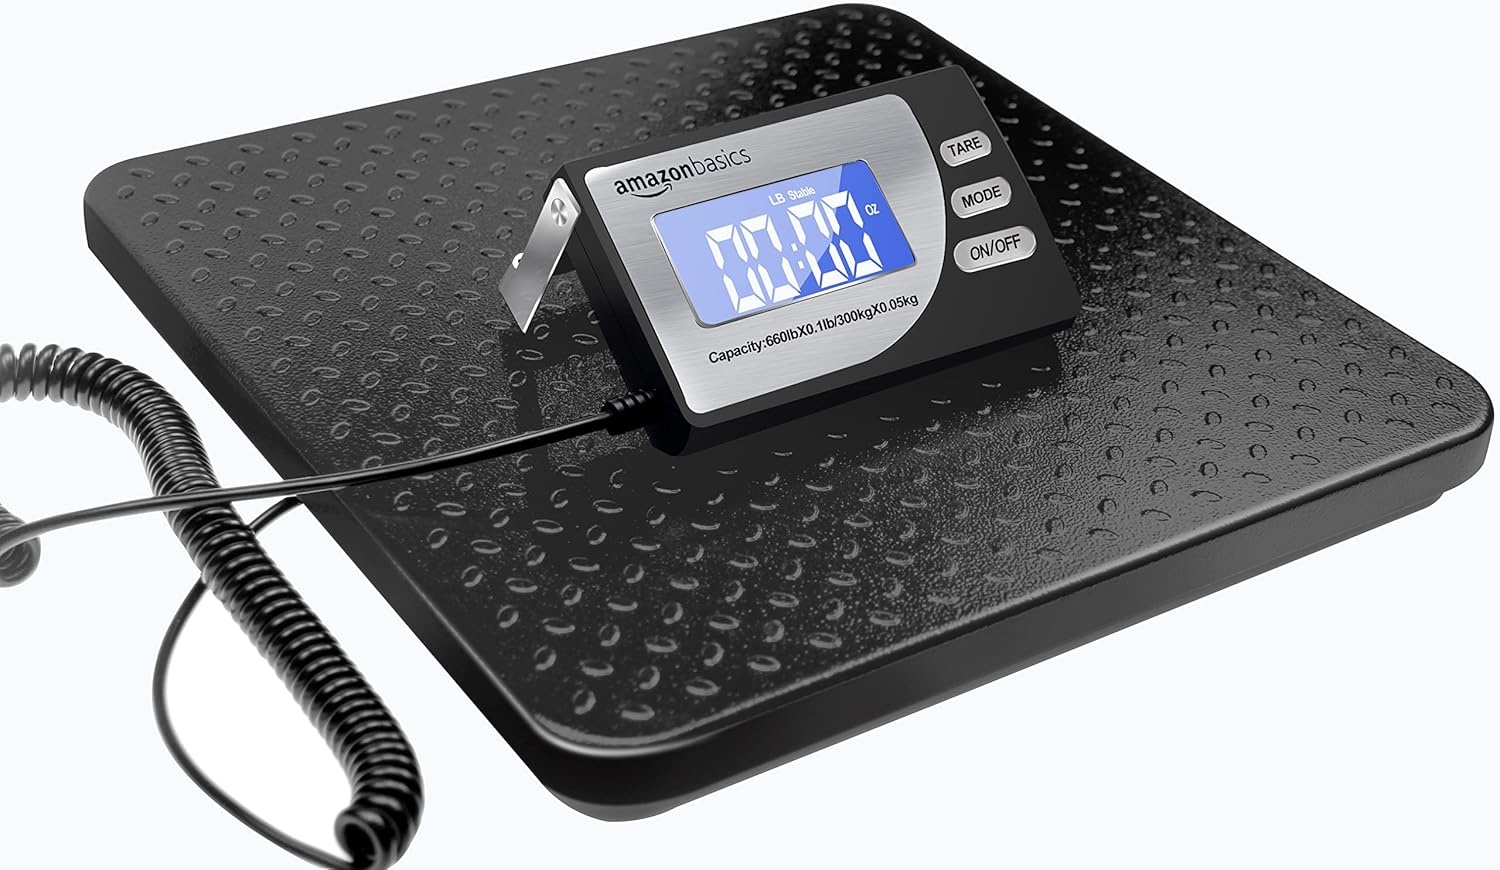
Amazon Basics Digital Postal Scale, Heavy Duty Weighing Platform for Packages, Shipping, 660 lb Capacity, 1 Ounce Readability, Portable, Black
Overview Brand : Amazon Basics Color : Black Recommended Uses For Product : Packages Special Feature : Backlit Display, Large Display Display Type : LCD About this item Digital shipping postal scale for weighing items; heavy duty yet lightweight, portable design Includes a postal scale and an AC adapter; durable black ABS with an aluminum anti-skid platform 660 pound (300kg) capacity reads to 0.11 pound/50g/2 ounce in 0.1 ounce increments; minimum load weight is 6 ounces (150g) Measuring units in kg, ounces, and pounds Additional separated large back-lit LCD display allows for reading the weighing data from a distance of up to 2m Tare function for resetting the scale to zero after setting a container on the platform; great for net weights Powered by 2 x AAA batteries, USB cable, or AC adapter; 5 minute auto shutoff when battery powered; stays on when plugged in; note: data cannot be transferred through USB cable Product dimensions: 11.81 x 11.81 x 1.38 inches (LxWxH)
Brand: AmazonBasics
Category: Office Supplies > Office Equipment > Postage Meters